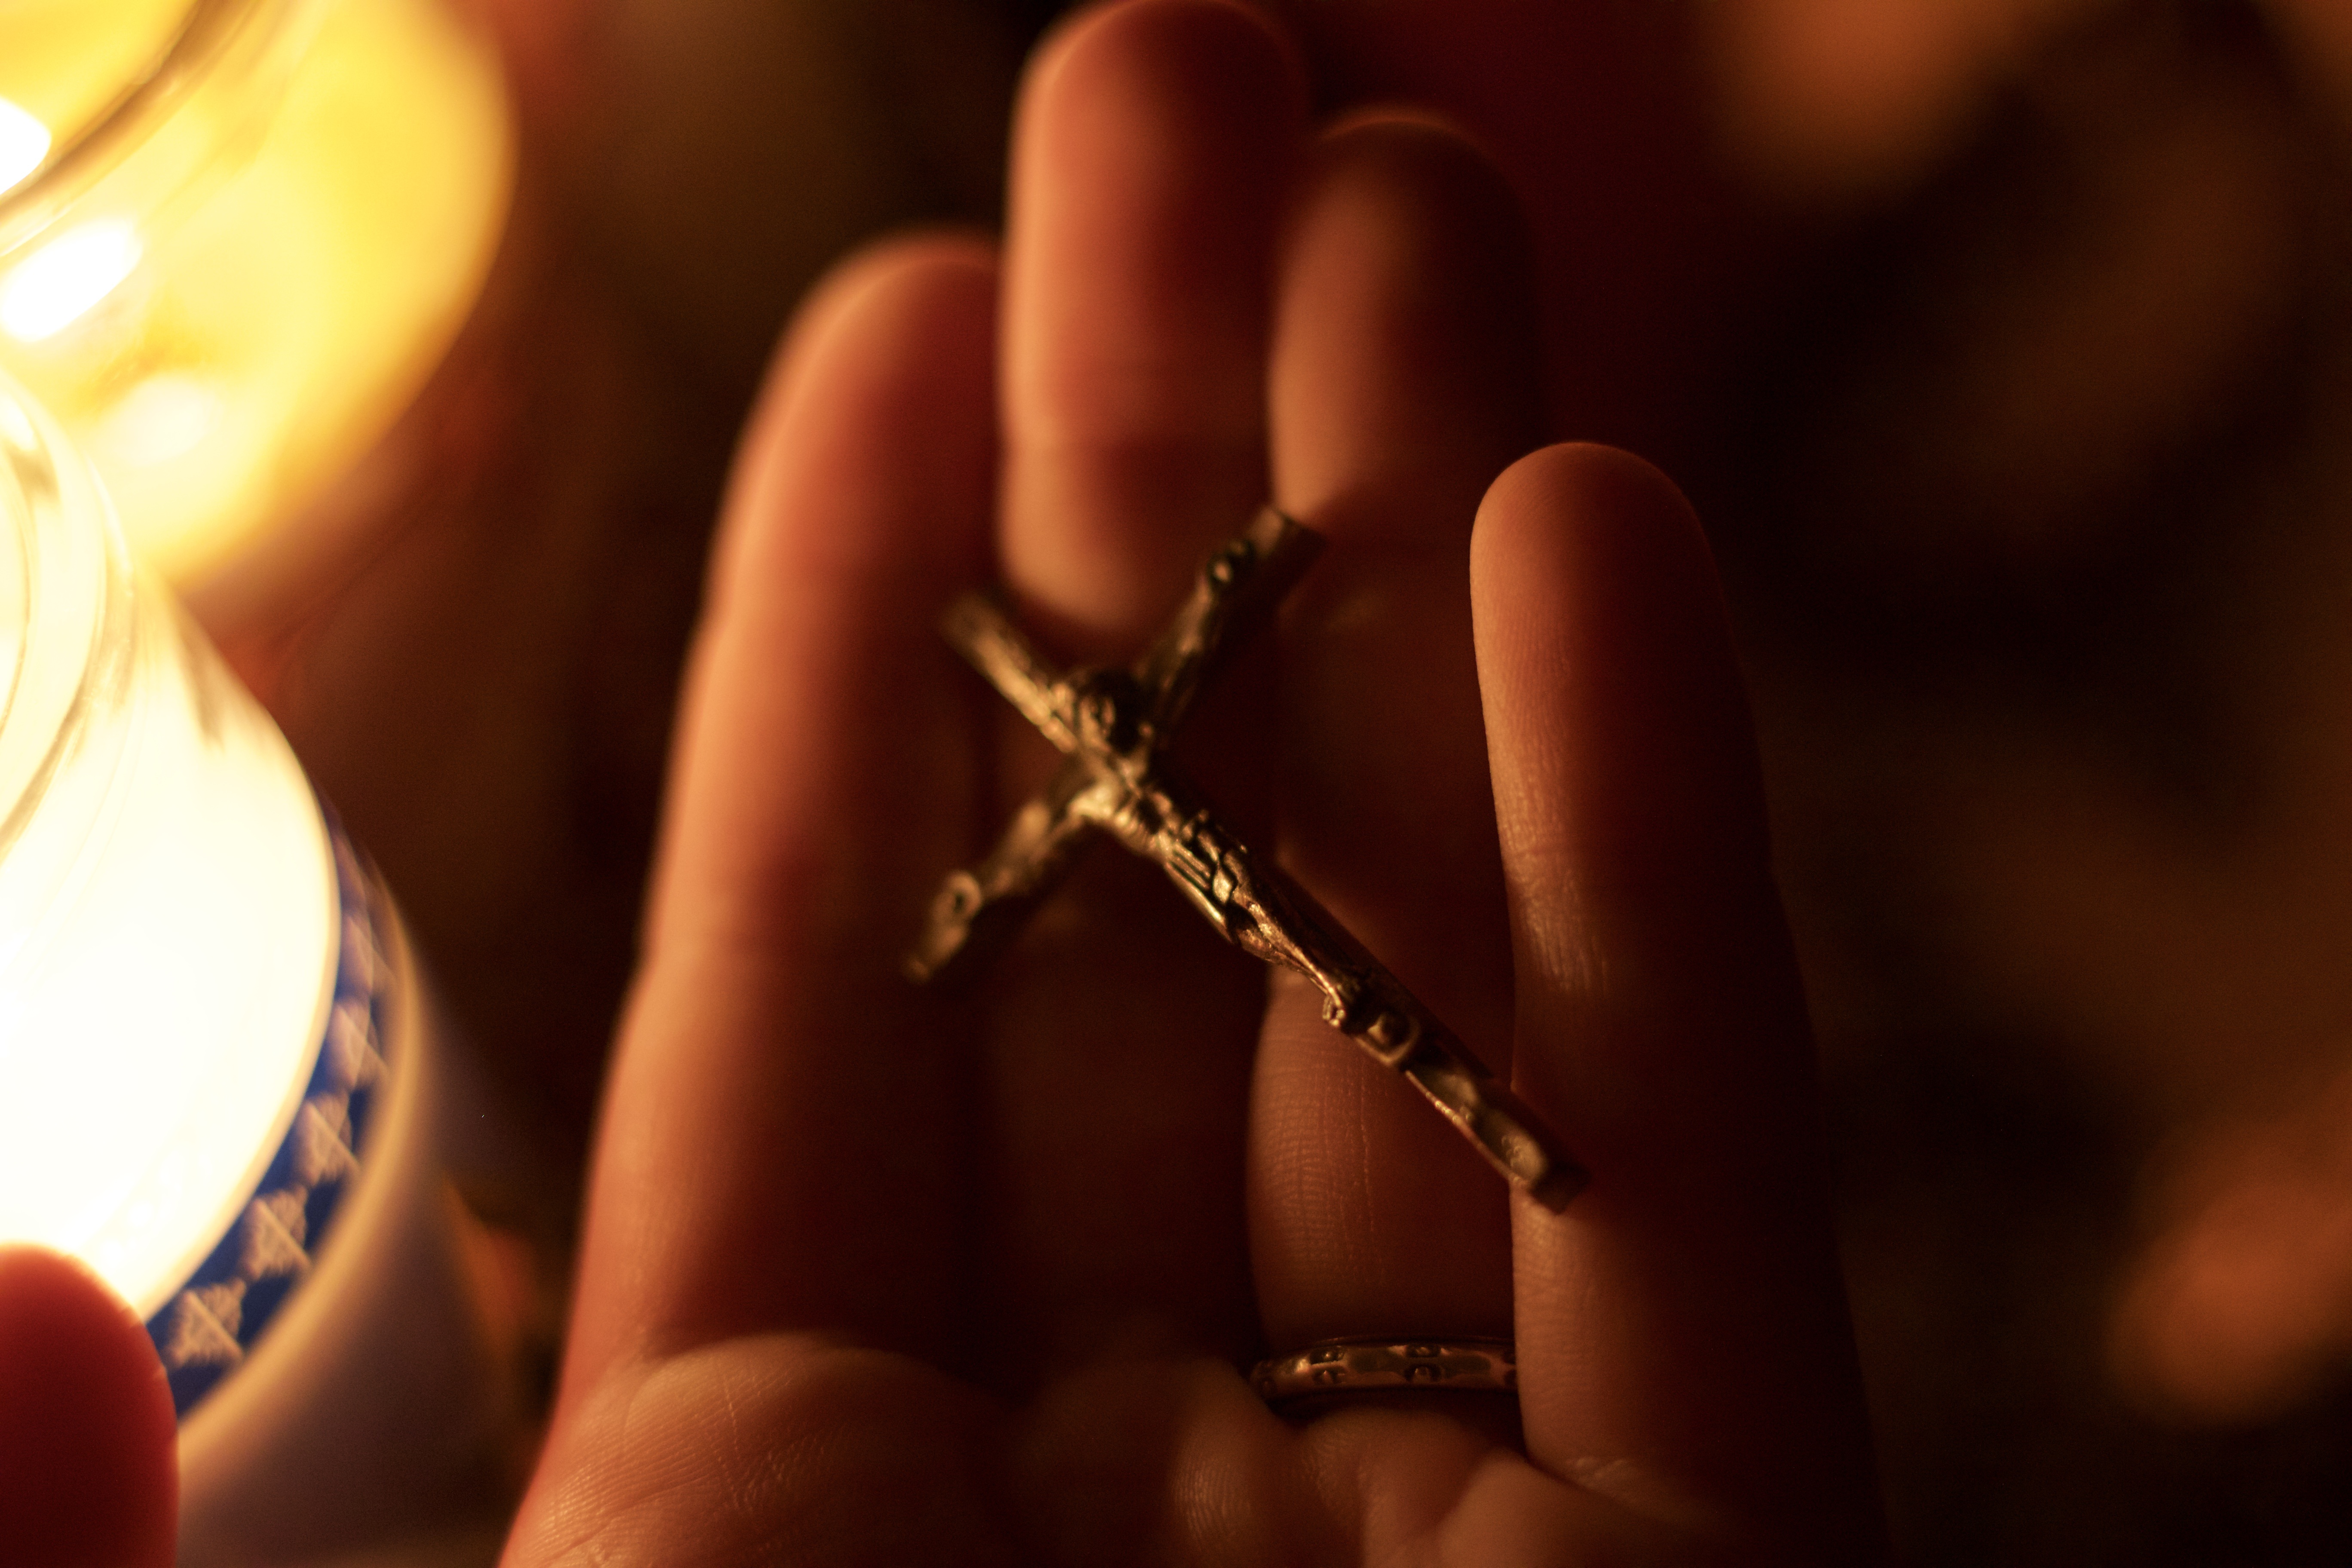
hand, light, photography, finger, color, religion, cross, christian, close up, christ, faith, beauty, jesus, christianity, crucifixion, god, spirituality, macro photography, catholicism, sense